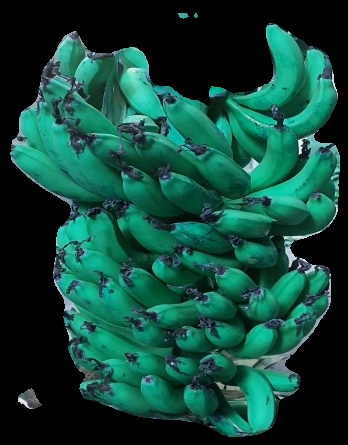
Variety: pachbale
Grade: grade3